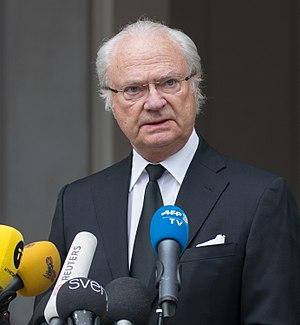
La famille royale suédoise, depuis 1818, se compose d'un certain nombre de personnes de la Maison Bernadotte, proches du roi de Suède.
La liste des rois et reines de Suède peut être établie avec certitude à partir d'Éric le Victorieux, qui règne à la fin du Xᵉ siècle. Avant lui, de nombreux rois sont mentionnés dans divers textes, au premier rang desquels les sagas, mais leur historicité est de plus en plus discutable au fur et à mesure que l'on remonte dans le temps. Ces sources font remonter la royauté suédoise jusqu'aux dieux de la mythologie nordique Freyr, Njörd et Odin.
L'attentat de Stockholm d'avril 2017 est un attentat terroriste au camion-bélier perpétré le 7 avril 2017 dans une grande rue piétonne du centre de Stockholm, la Drottninggatan. L'attaque fait 5 morts et 14 blessés. Le camion finit sa course dans une entrée de magasin et son conducteur réussit à fuir la scène de crime.